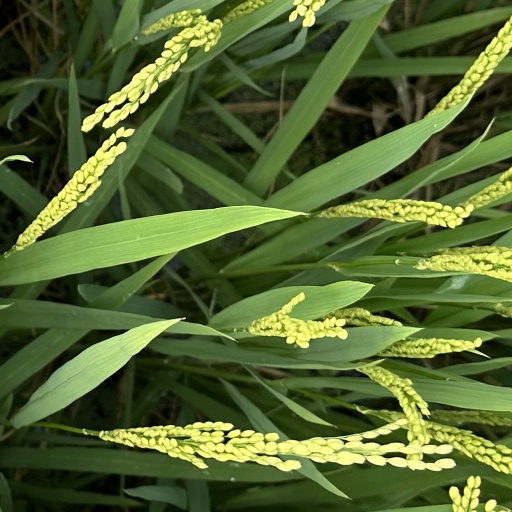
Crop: rice